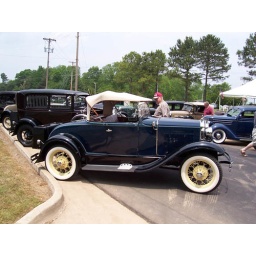
This was a cute little roadster. I could get in trouble with a car like this.